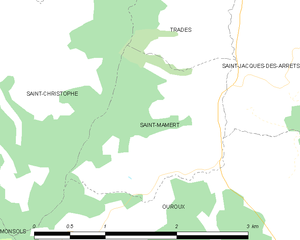
Carte des communes françaises